Changi Sailing Club

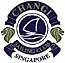
Logo

Changi Sailing Club (Abbreviation: CSC) is a sailing club located in Changi, in the North-East of Singapore. It regularly organises and holds competitions for both dinghies as well as keelboats. Started in 1936, the club has had a rich history and is known for having produced notable sailors such as Benedict Tan, Siew Shaw Her, and more recently, Teo Wee Chin. It was originally the Royal Air Force sailing club alongside RAF Changi. The Sembawang Dockyard history also gives little mention of the years it was a Royal Naval Dockyard.